Outlaw motorcycle club

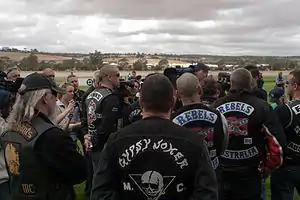
Motorcycle club members meet at a run in Australia in 2009

An outlaw motorcycle club, known colloquially as a biker club or club (in Australia), is a motorcycle subculture generally centered on the use of cruiser motorcycles, particularly Harley-Davidsons and choppers, and a set of ideals that purport to celebrate freedom, nonconformity to mainstream culture and loyalty to the biker group. The subculture emerged in the United States in the late 1940s and has since spread globally.